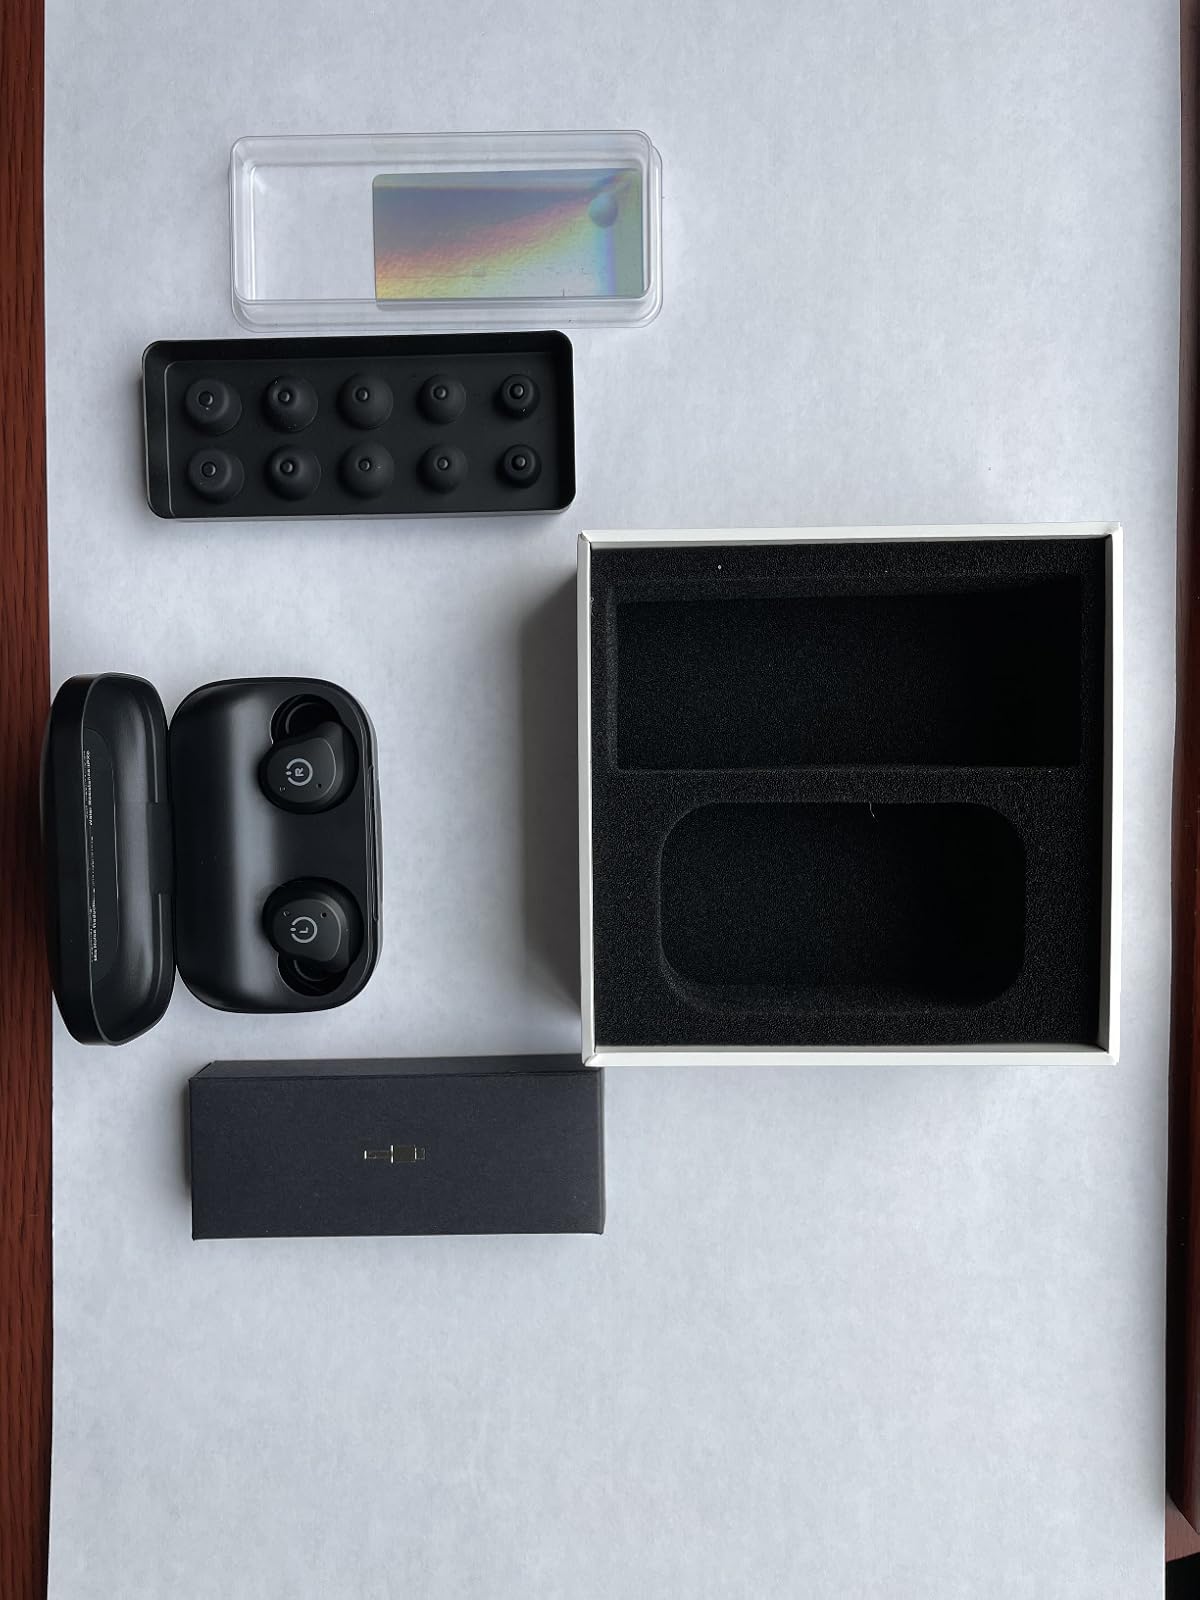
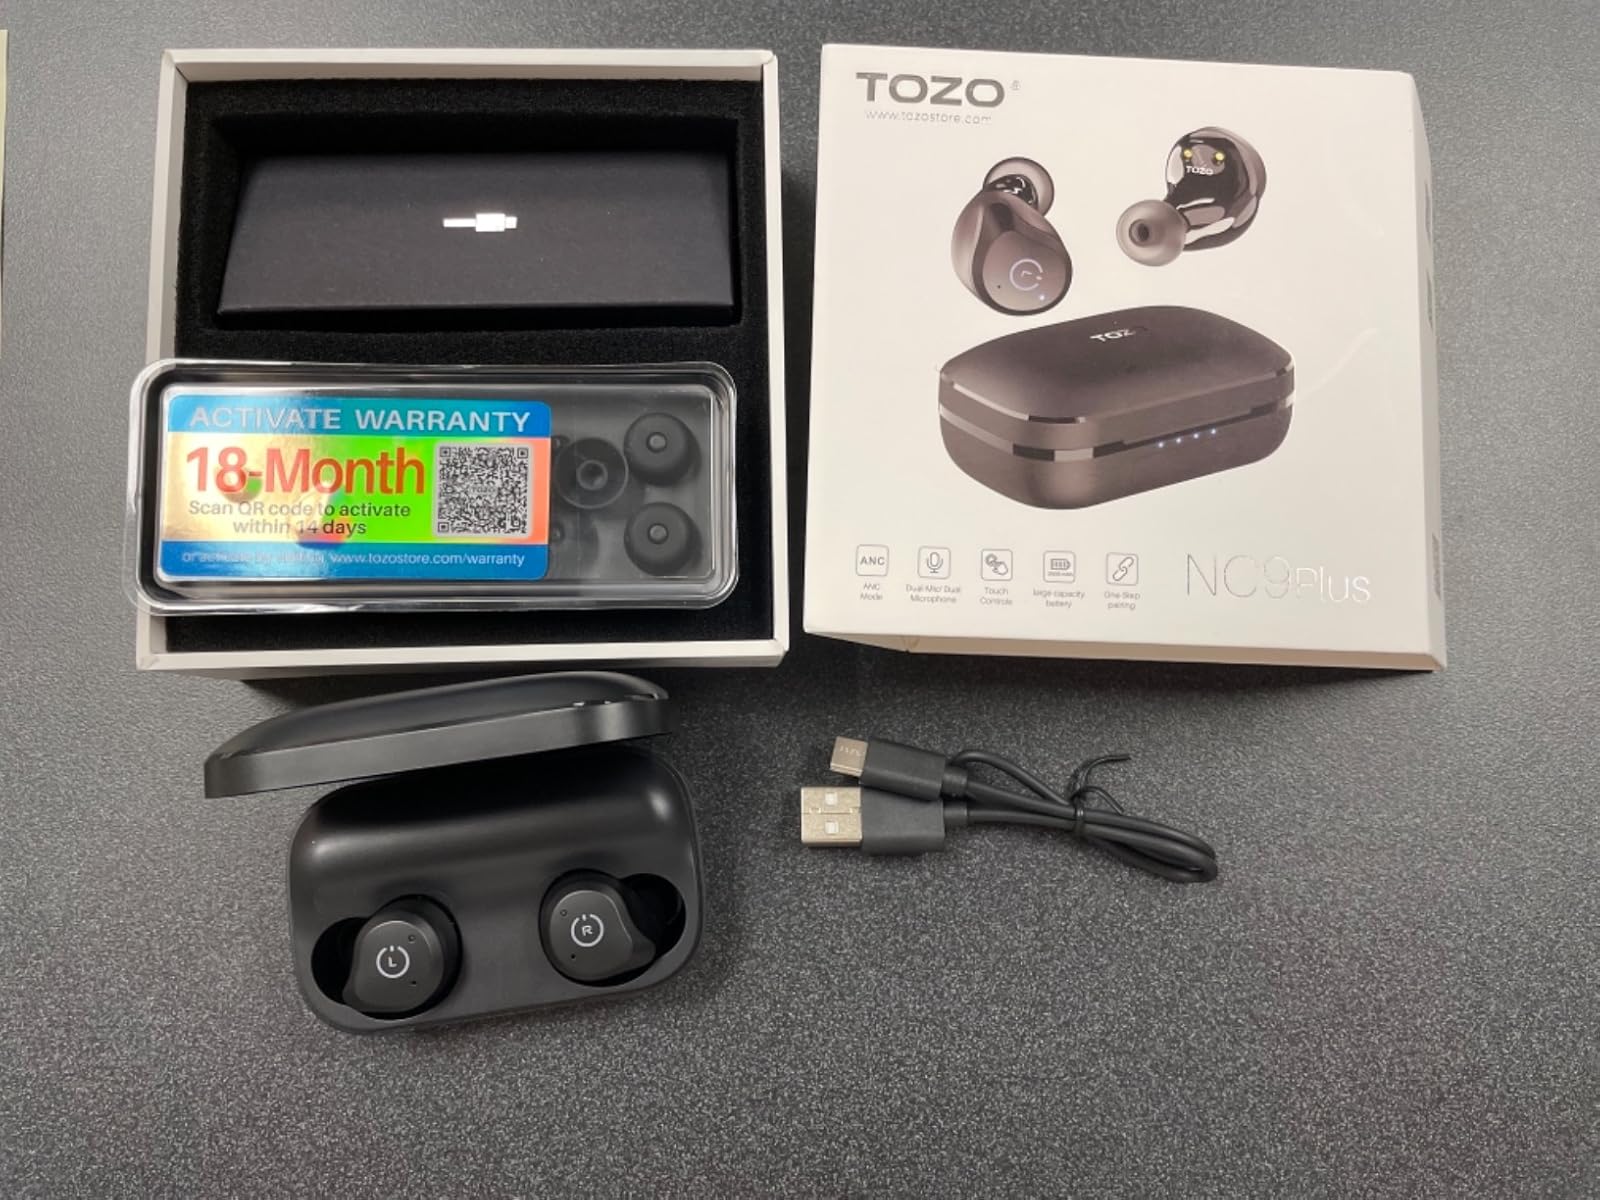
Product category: earbuds
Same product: yes